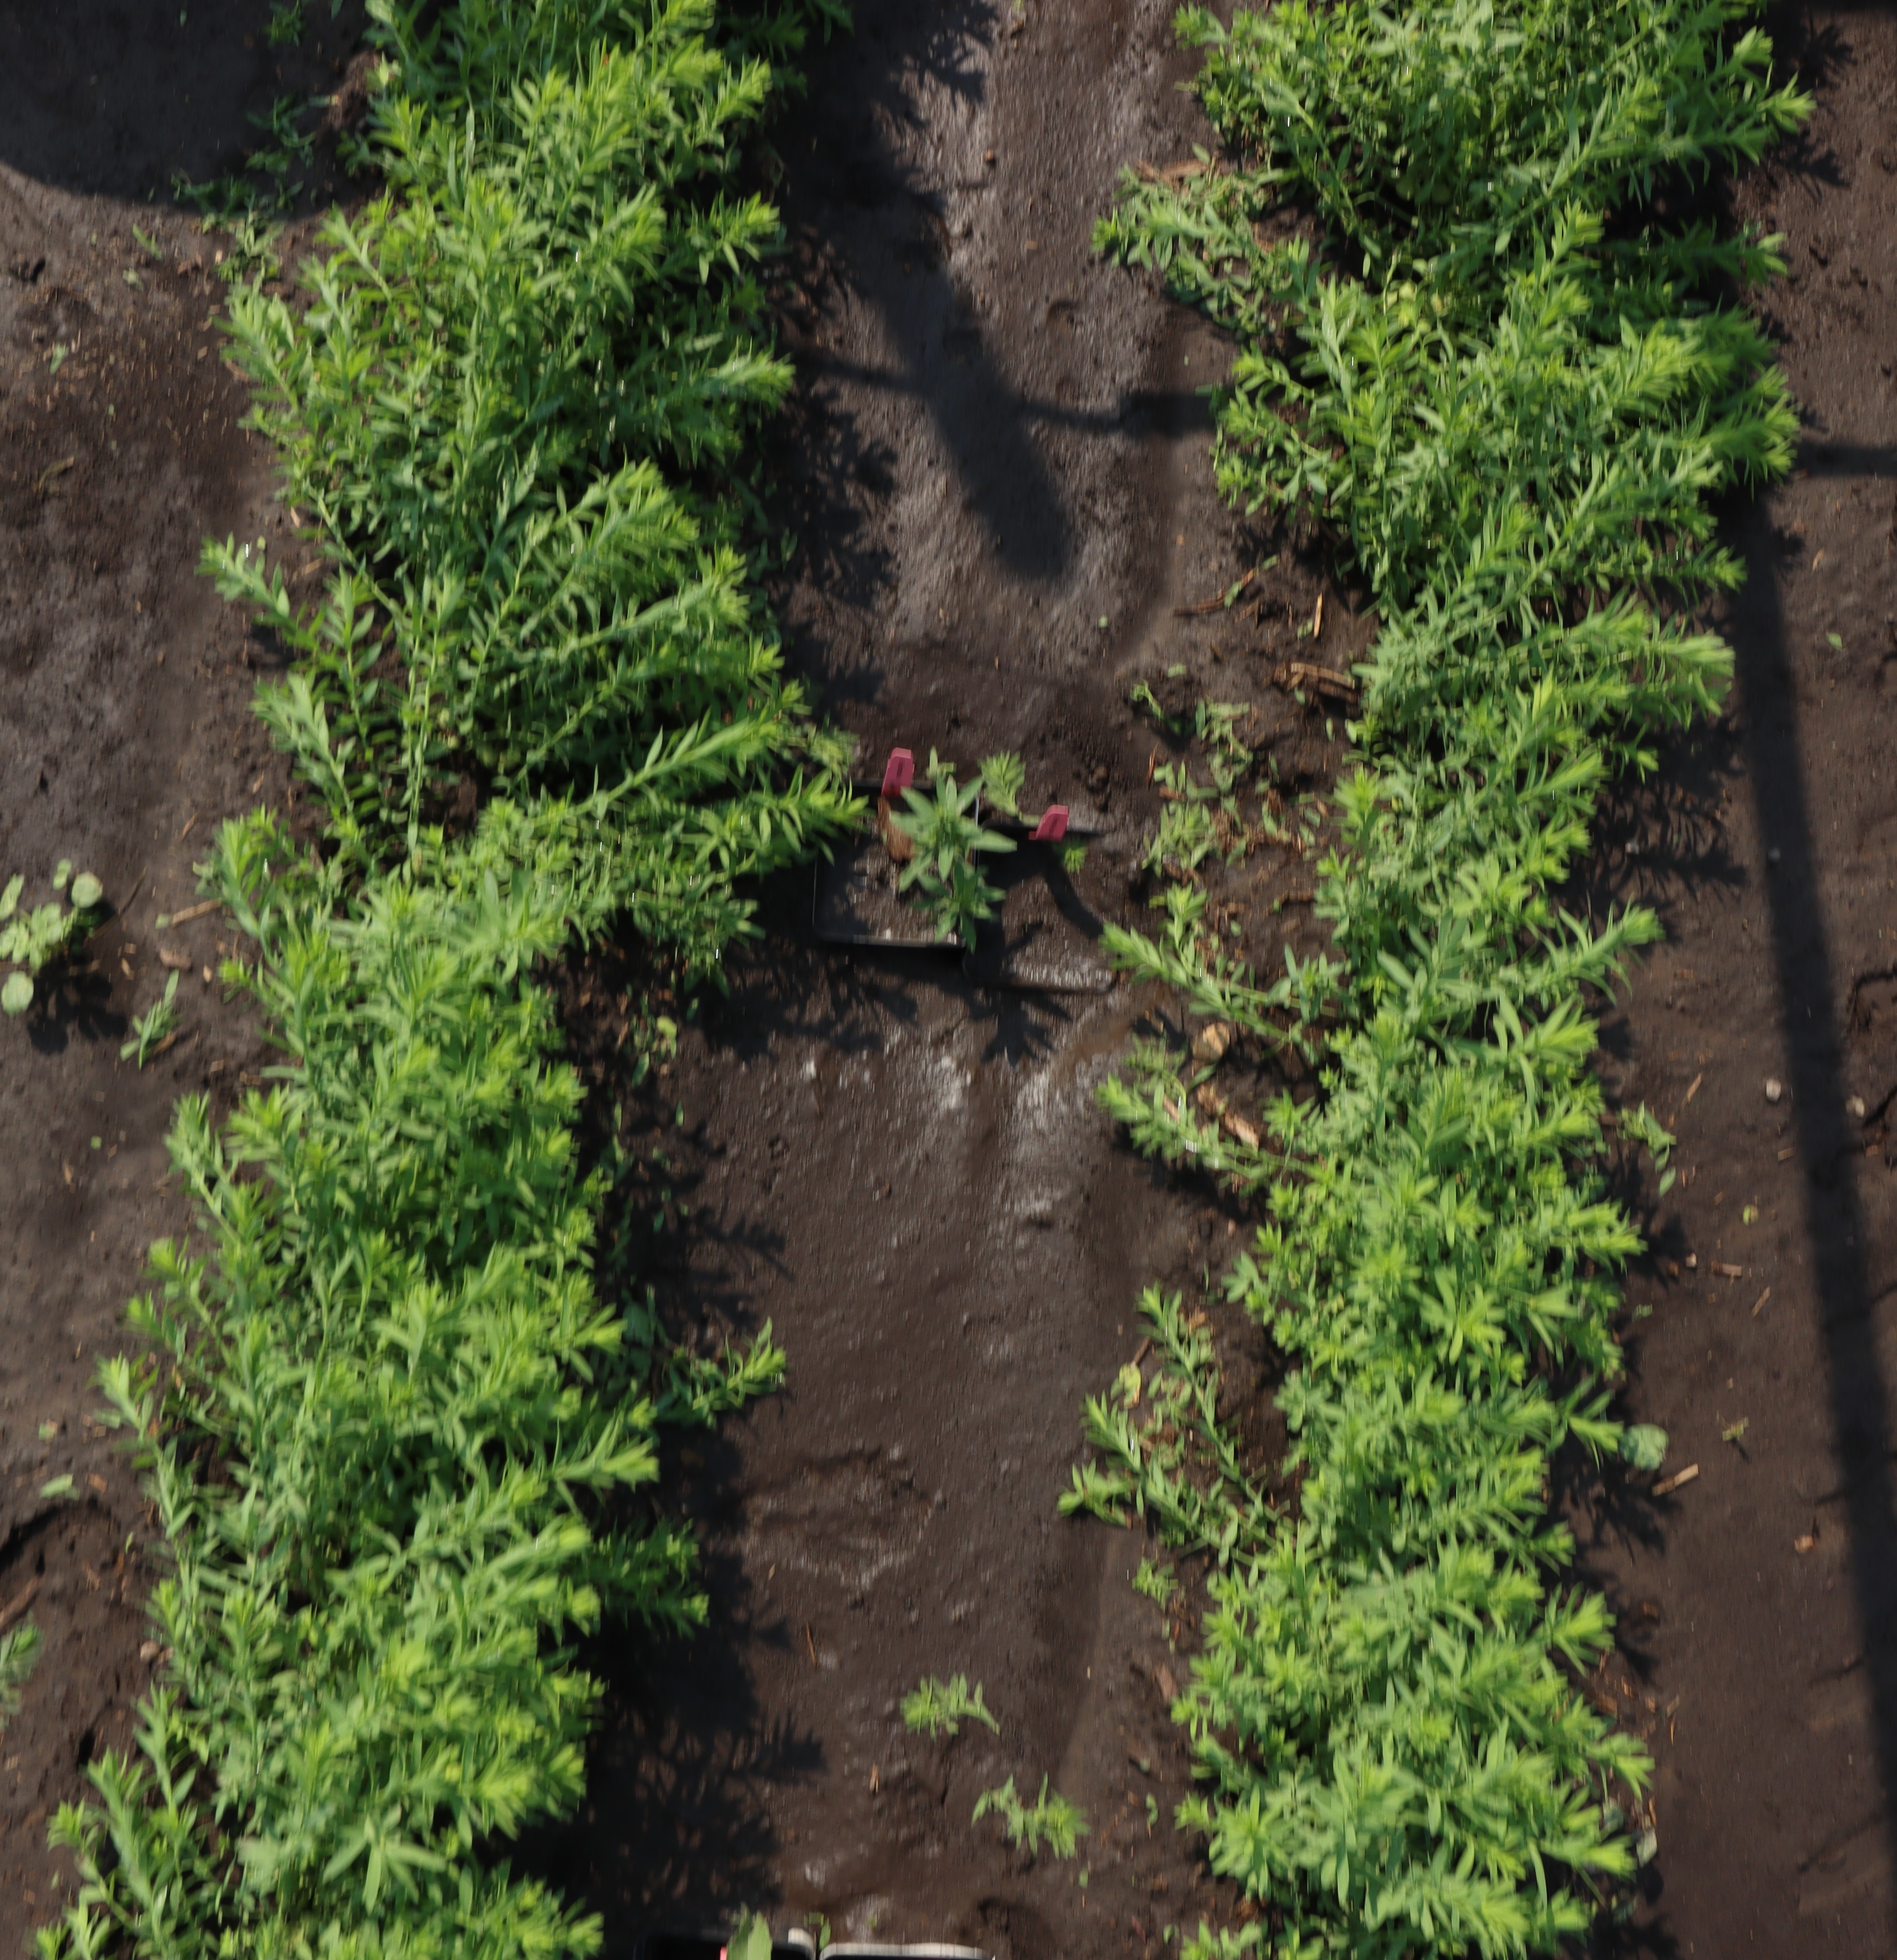
Crop: Flax
Objects: Flax, Flax, Flax, Flax, Flax, Flax, Flax, Flax, Flax, Flax, Flax, Kochia